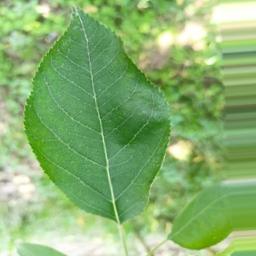
Label: Healthy